2001 North Indian Ocean cyclone season

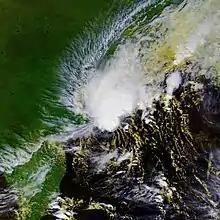
Satellite image of the November depression east of India

For several days in June, the JTWC monitored a disturbance in the northern Bay of Bengal for potential development, associated with the southwest monsoon. On June 9, a low-pressure area formed, and it became well-defined by June 11. By that time, there was convection located west of an exposed circulation. Early on the following day, the IMD classified it as a depression, estimating peak winds of . Strong wind shear prevented much development. Shortly after forming, the system moved northwestward and made landfall near Paradip, Odisha. It quickly weakened below depression intensity on June 13 while progressing inland, degenerating into a remnant low near Madhya Pradesh on June 15. The system dropped heavy rainfall along its path, with a daily peak of in Vidarbha.